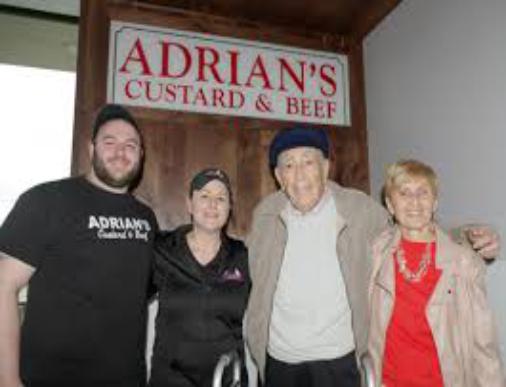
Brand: Adrian's
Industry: Food